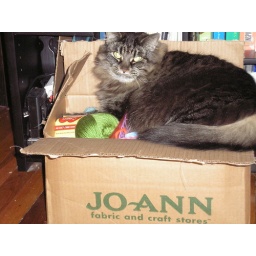
The cat in the box